Percy Sonn

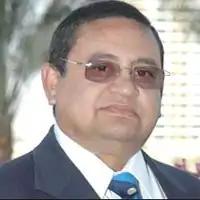

Percival 'Percy' Henry Frederick Sonn (25 September 1949 - 27 May 2007) was a South African lawyer and cricket administrator. Sonn became the sixth president of the International Cricket Council, the most senior role at cricket's world governing body, in July 2006. He was the first ICC president from Africa, serving until his early death.